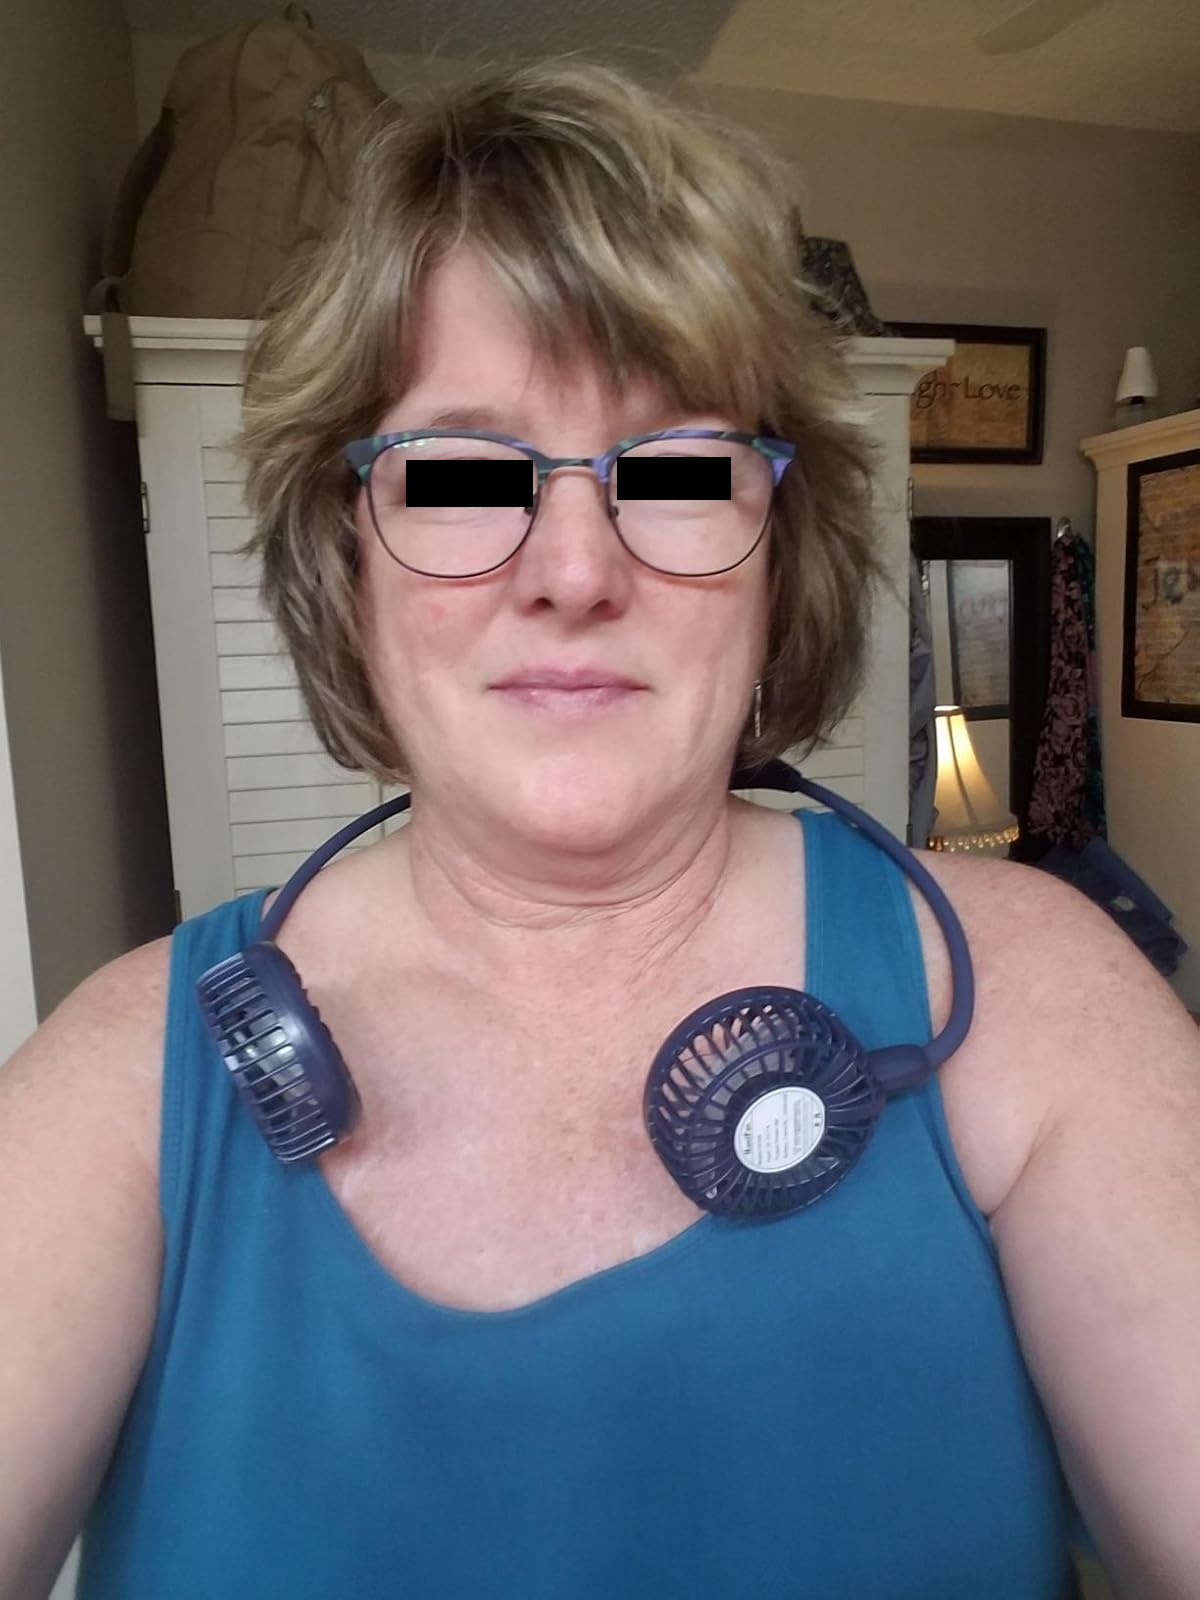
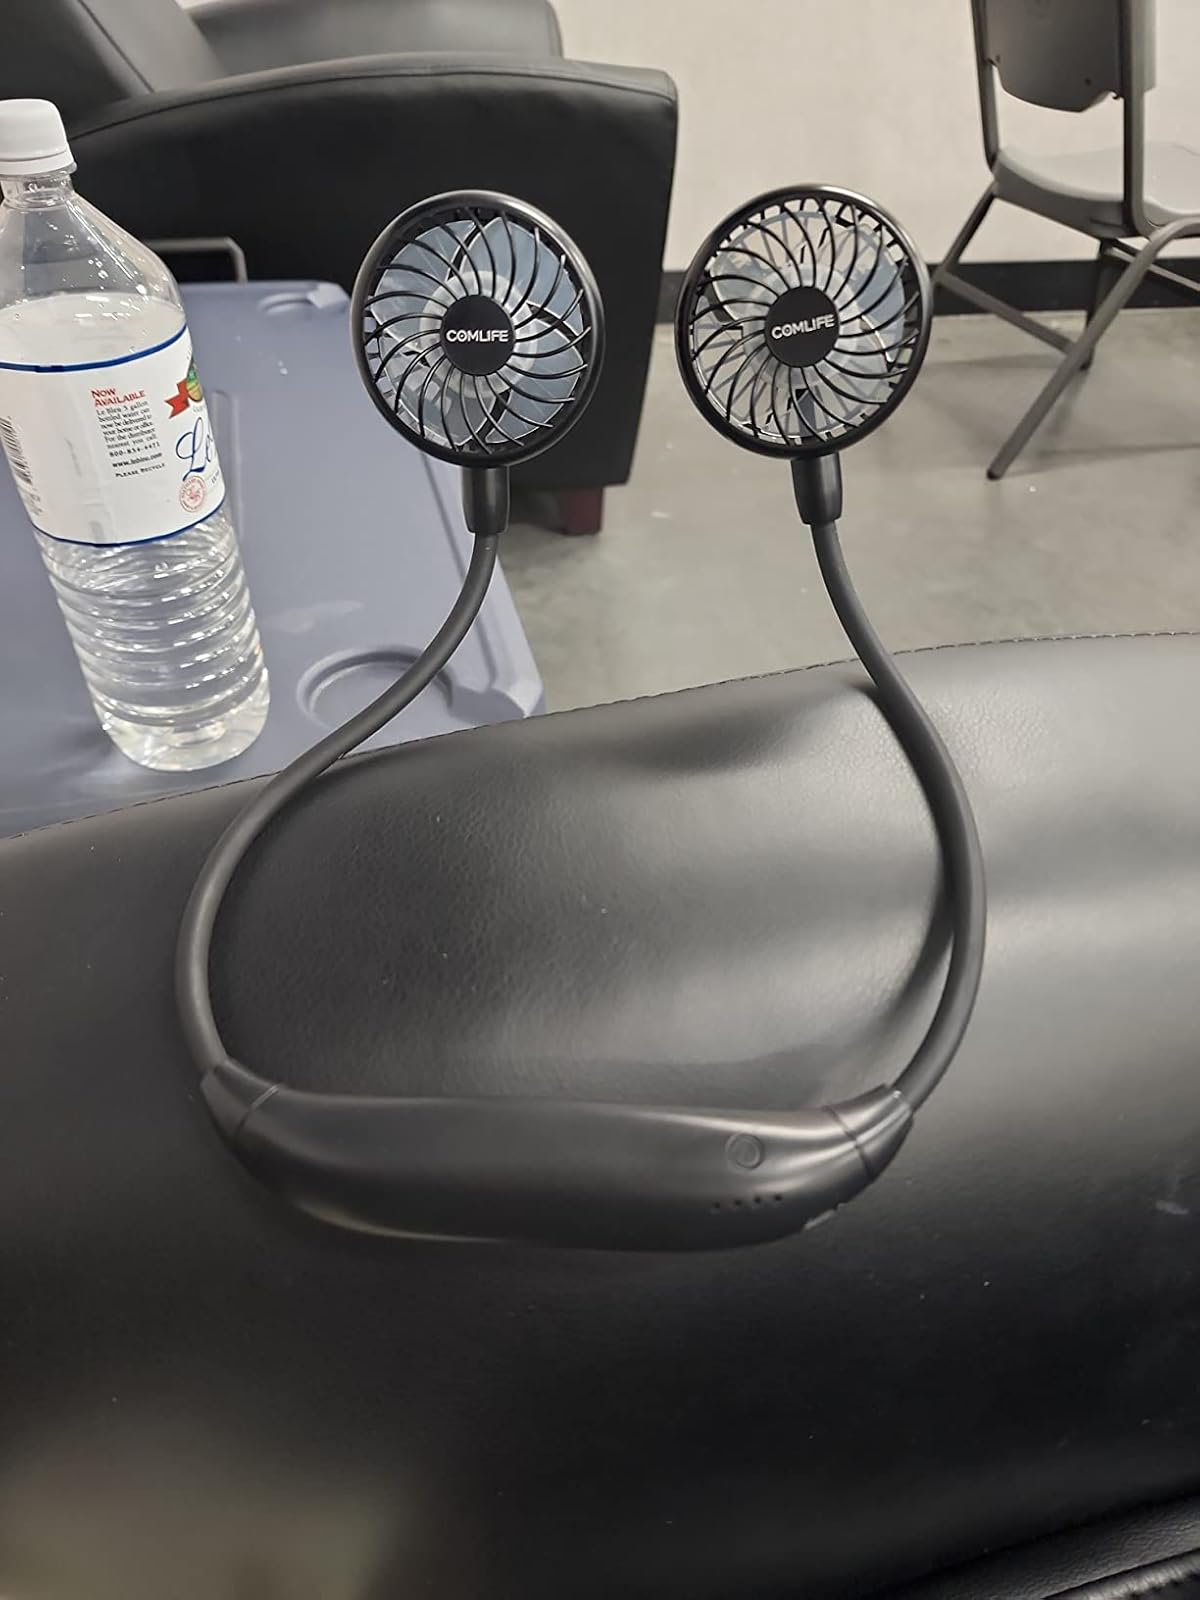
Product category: fan
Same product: no